Stanley Cup playoffs

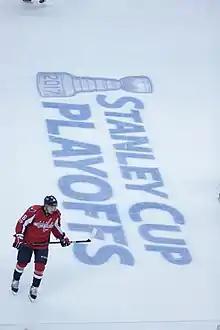
No. 88 - Nate Schmidt of the Washington Capitals skates near the Stanley Cup playoffs logo during their May 10, 2017 game against the Pittsburgh Penguins

The Stanley Cup playoffs consists of four rounds of best-of-seven series. Each series is played in a 2–2–1–1–1 format, meaning the team with home-ice advantage hosts games one, two, five, and seven, while their opponent hosts games three, four, and six. Games five, six, and seven are only played if needed.